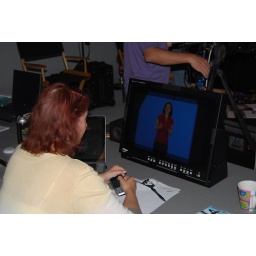
Toyota commercial in studio on blue screen